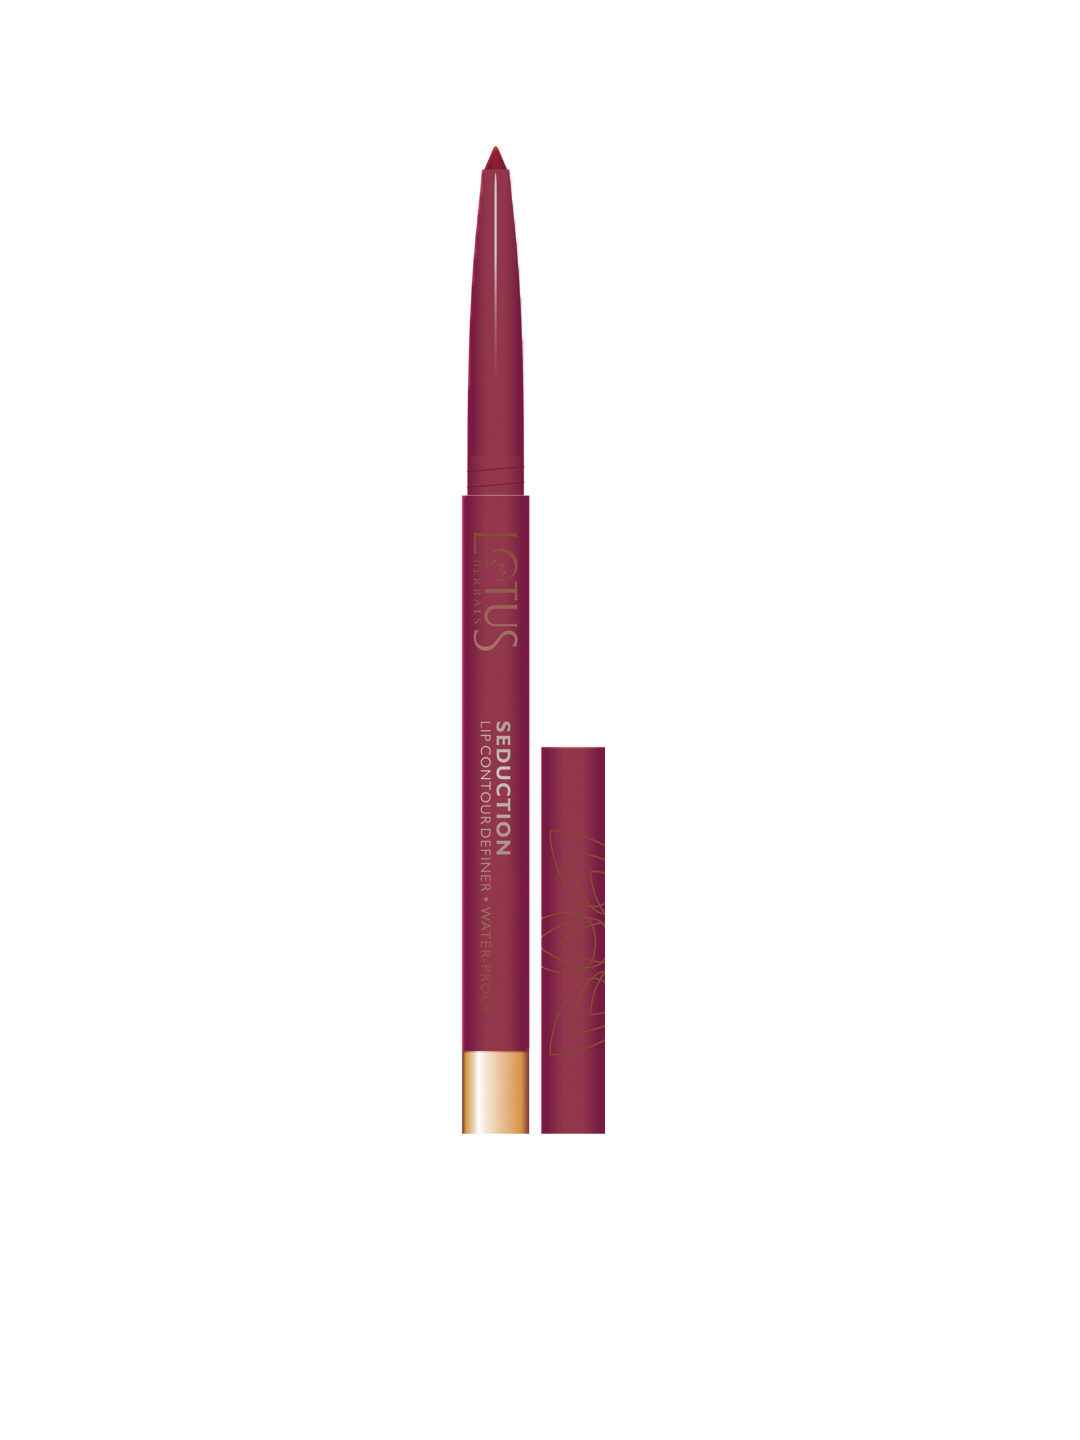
Lotus Herbals Seduction Pink Berry Lip Liner 53
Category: Personal Care / Lips / Lip Liner
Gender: Women
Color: Pink
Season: Spring 2017
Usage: Casual